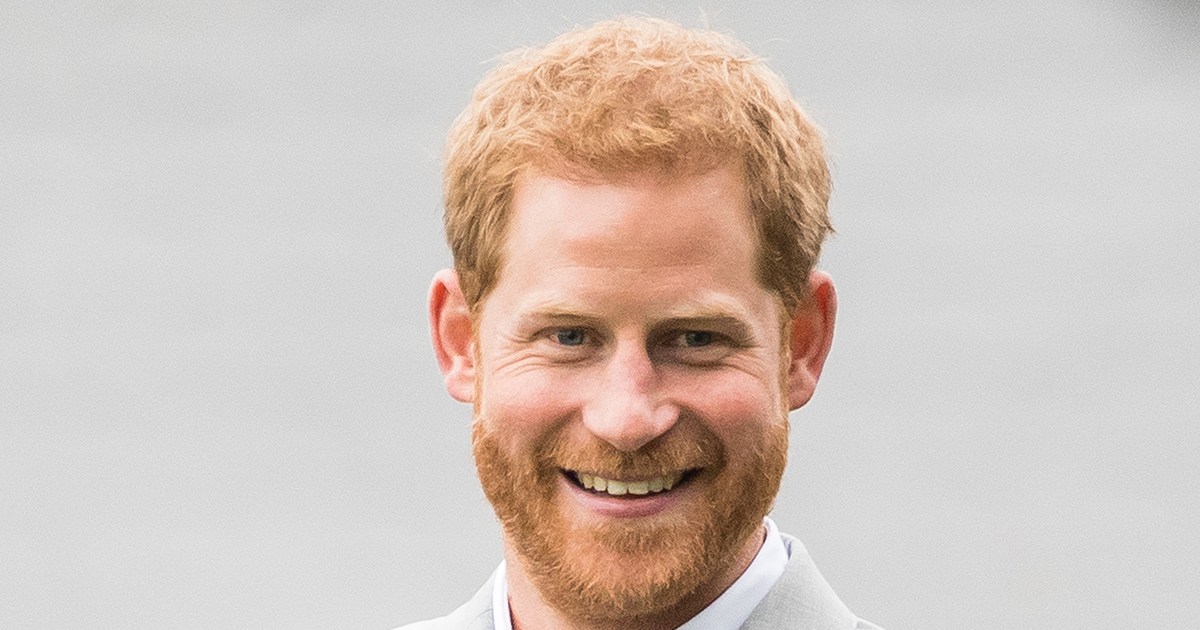
Gender: men